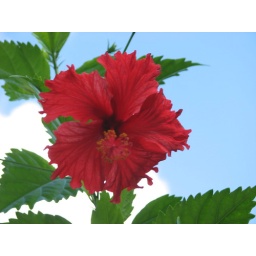
Red beauty in a sky blue back drop